SawaYan (YouTuber)

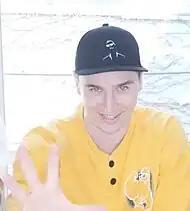
Tkachov Sava

Born on 14 October 1995, in Kyiv, the capital of Ukraine, as the biggest baby (55 cm) in the hospital. 6 years later, on 14 May 2001, his younger brother Tkachov Yan was born.